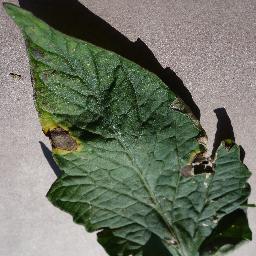
Label: Tomato___Early_blight